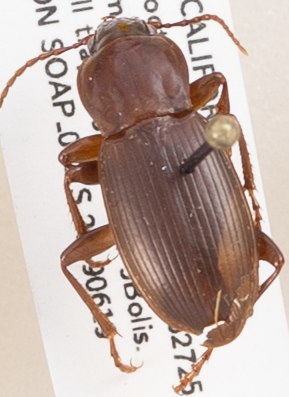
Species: Pterostichus ordinarius
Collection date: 2019-06-19
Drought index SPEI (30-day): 0.9
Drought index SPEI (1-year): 0.39
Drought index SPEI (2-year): -0.03